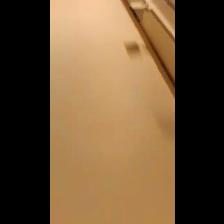
Label: NonHuman